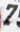
Number: 7